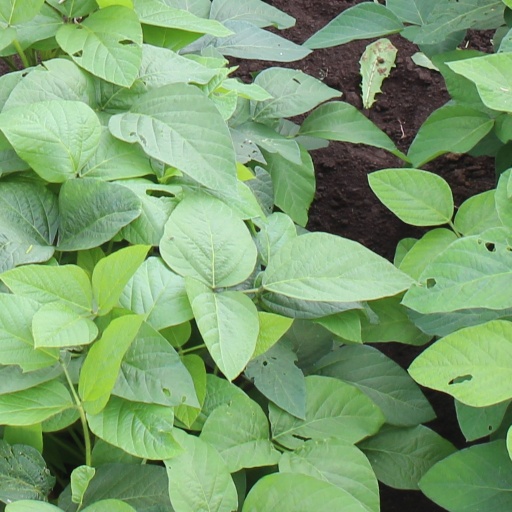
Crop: soybean